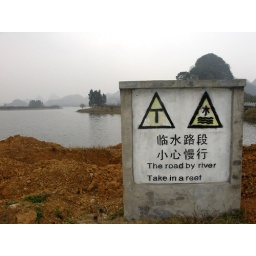
Esoteric stone sign near the lake adjacent to Wendy's parents' home.